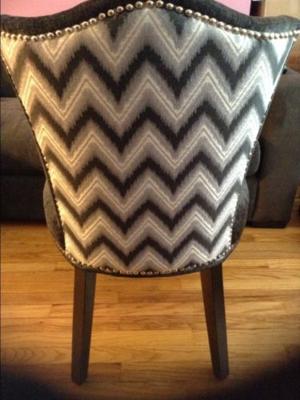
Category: chair